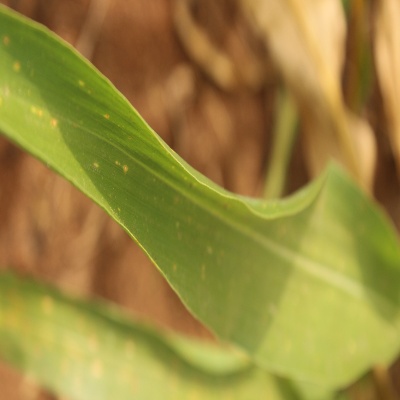
Crop: Maize
Condition: leaf spot